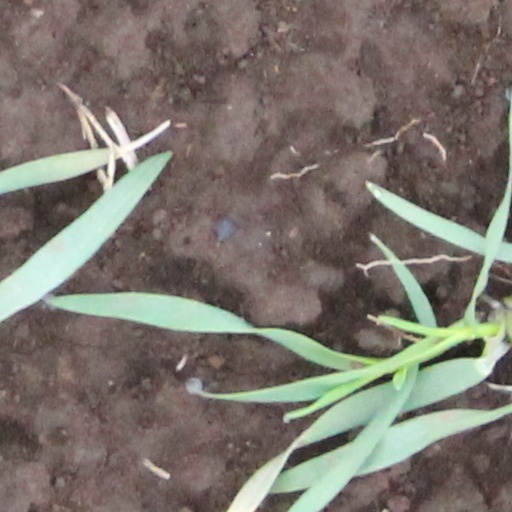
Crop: wheat